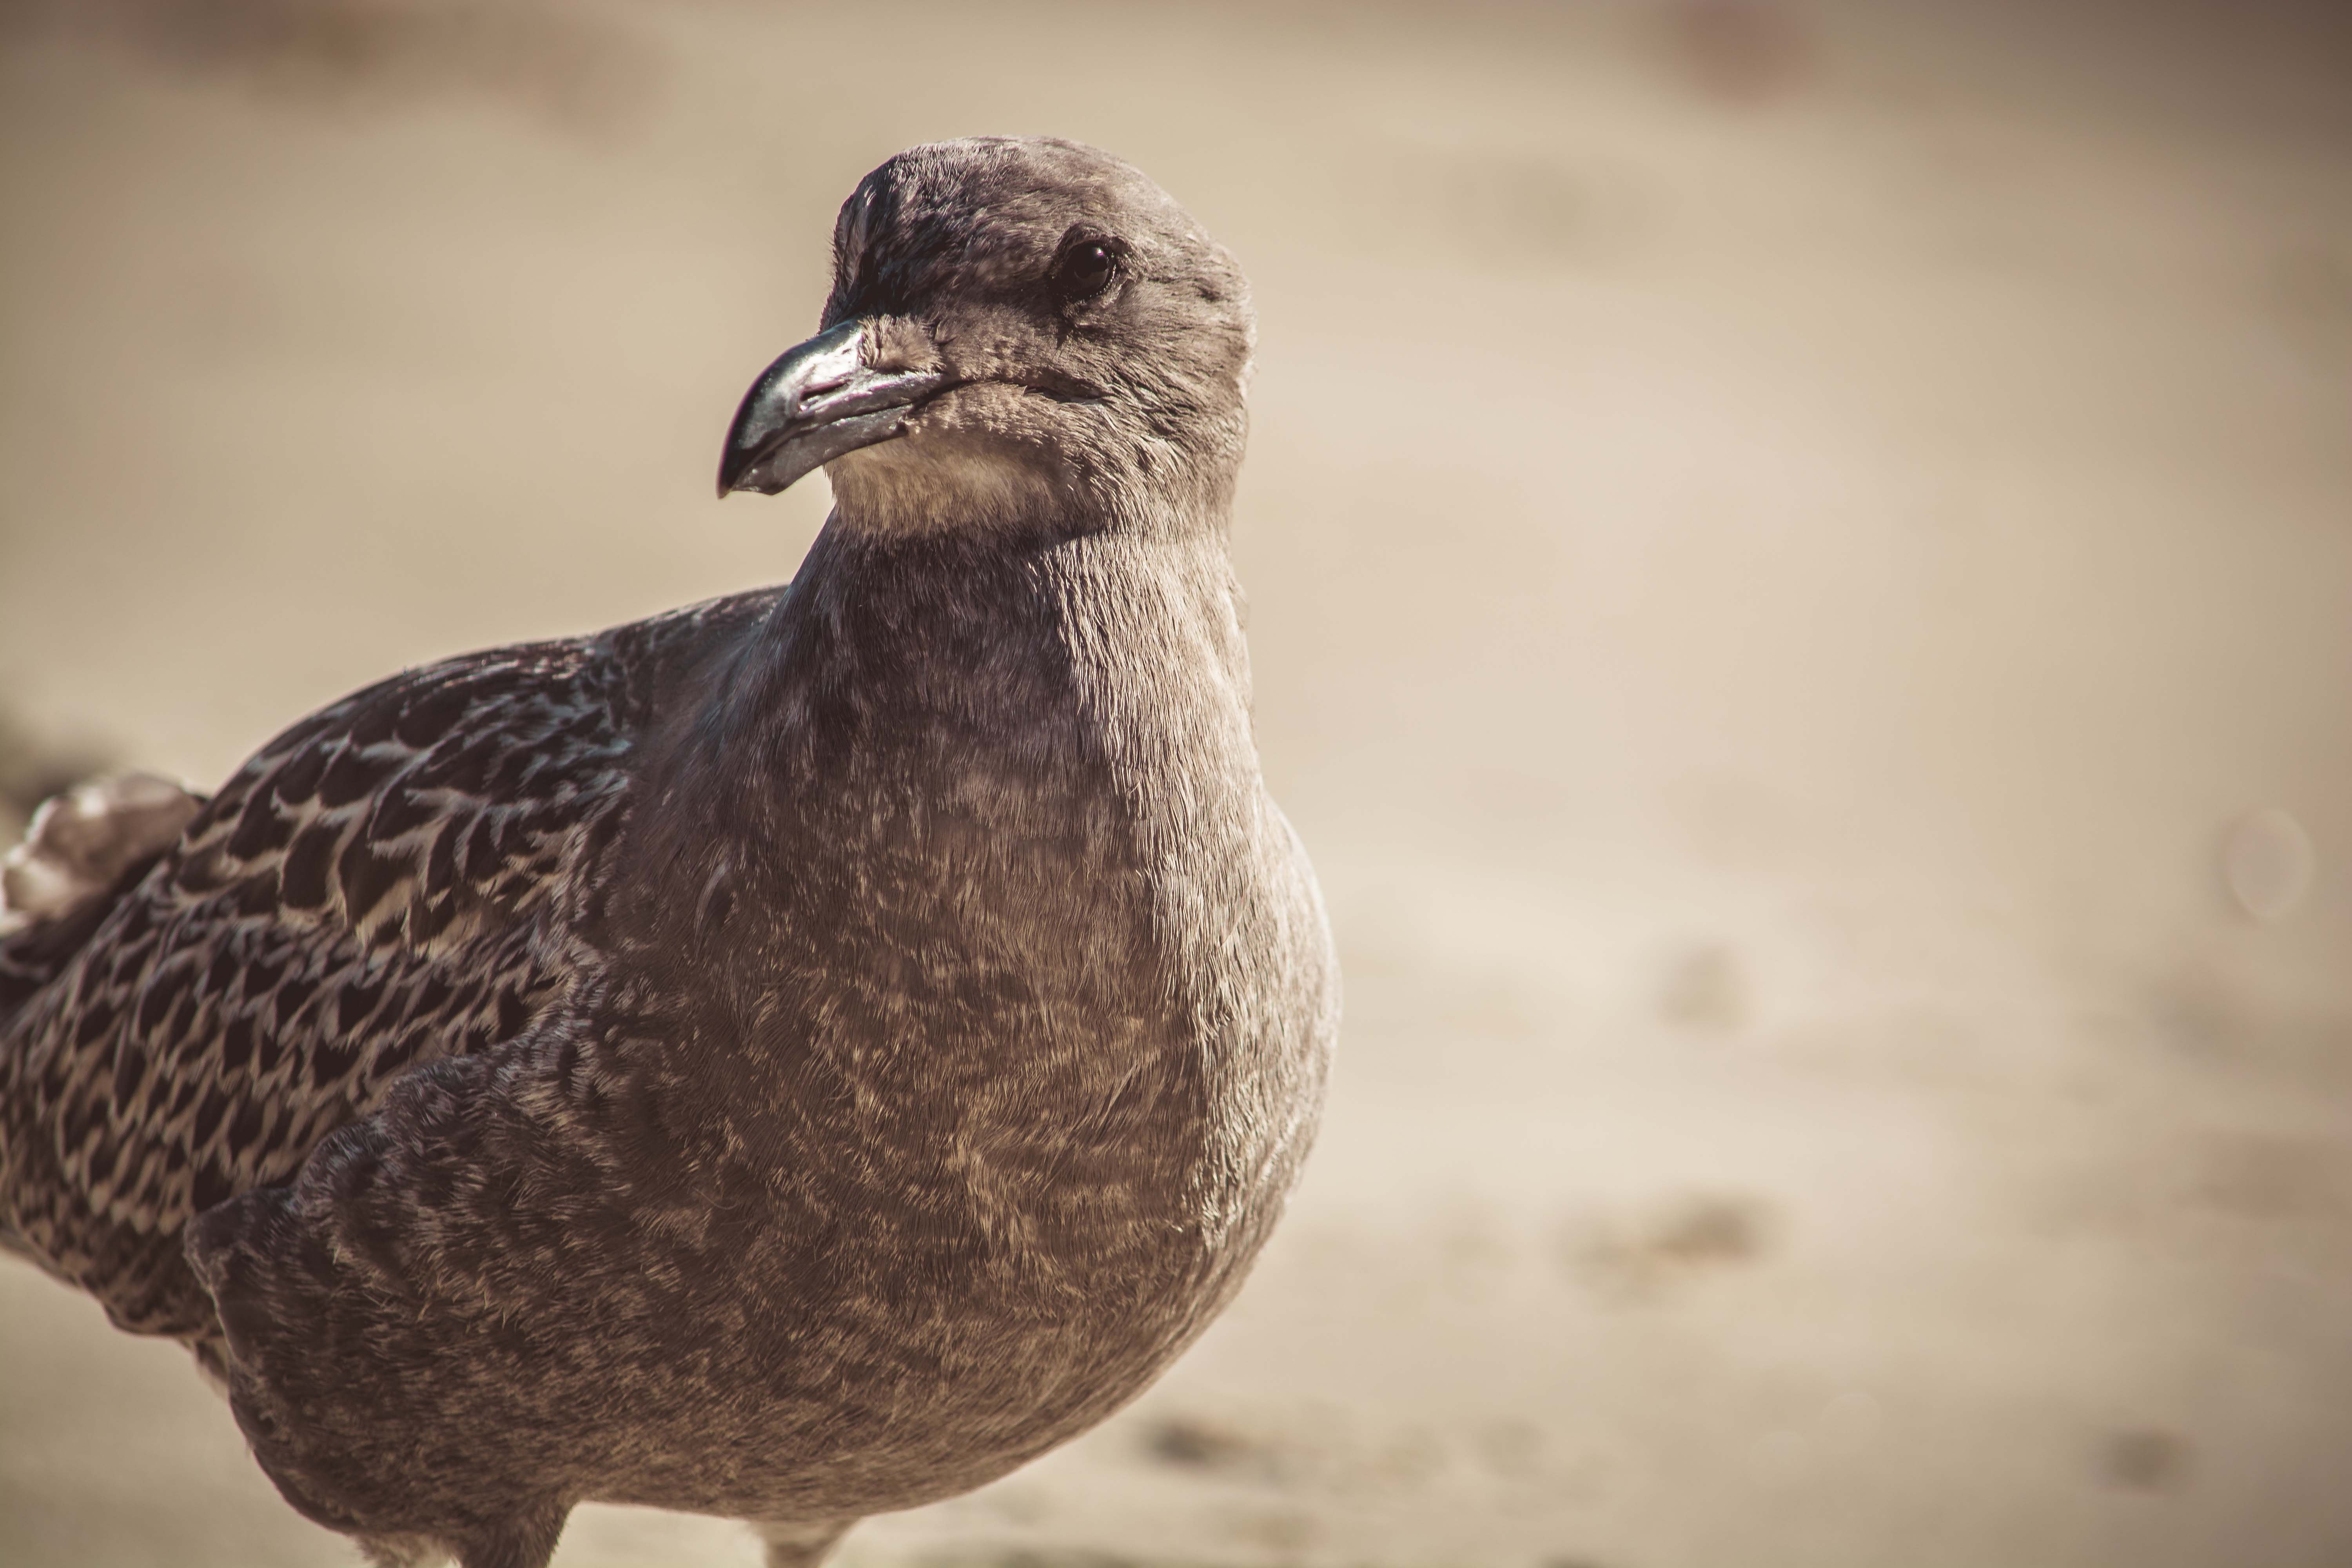
bird, beak, wildlife, adaptation, photography, seabird, feather